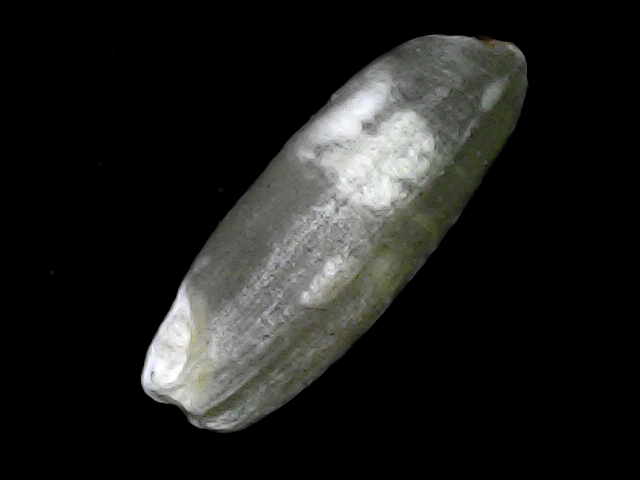
Rice variety: BD56